Estonian cuisine

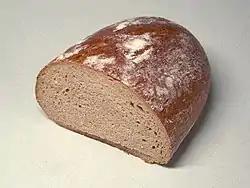
A half-loaf of fine rye bread

The first course in traditional Estonian cuisine is based on cold dishes — a selection of pickles, meats and sausages served with potato salad, cottage cheese ("kodujuust"), or "rosolje", an Estonian signature dish almost identical to Swedish , based on beetroot, potatoes and herring. "Pirukad" (small salty pastries filled with meat, fish, cabbage, carrots, cheese, or other fillings) are also popular, and are often served with "puljong" (bouillon broth).